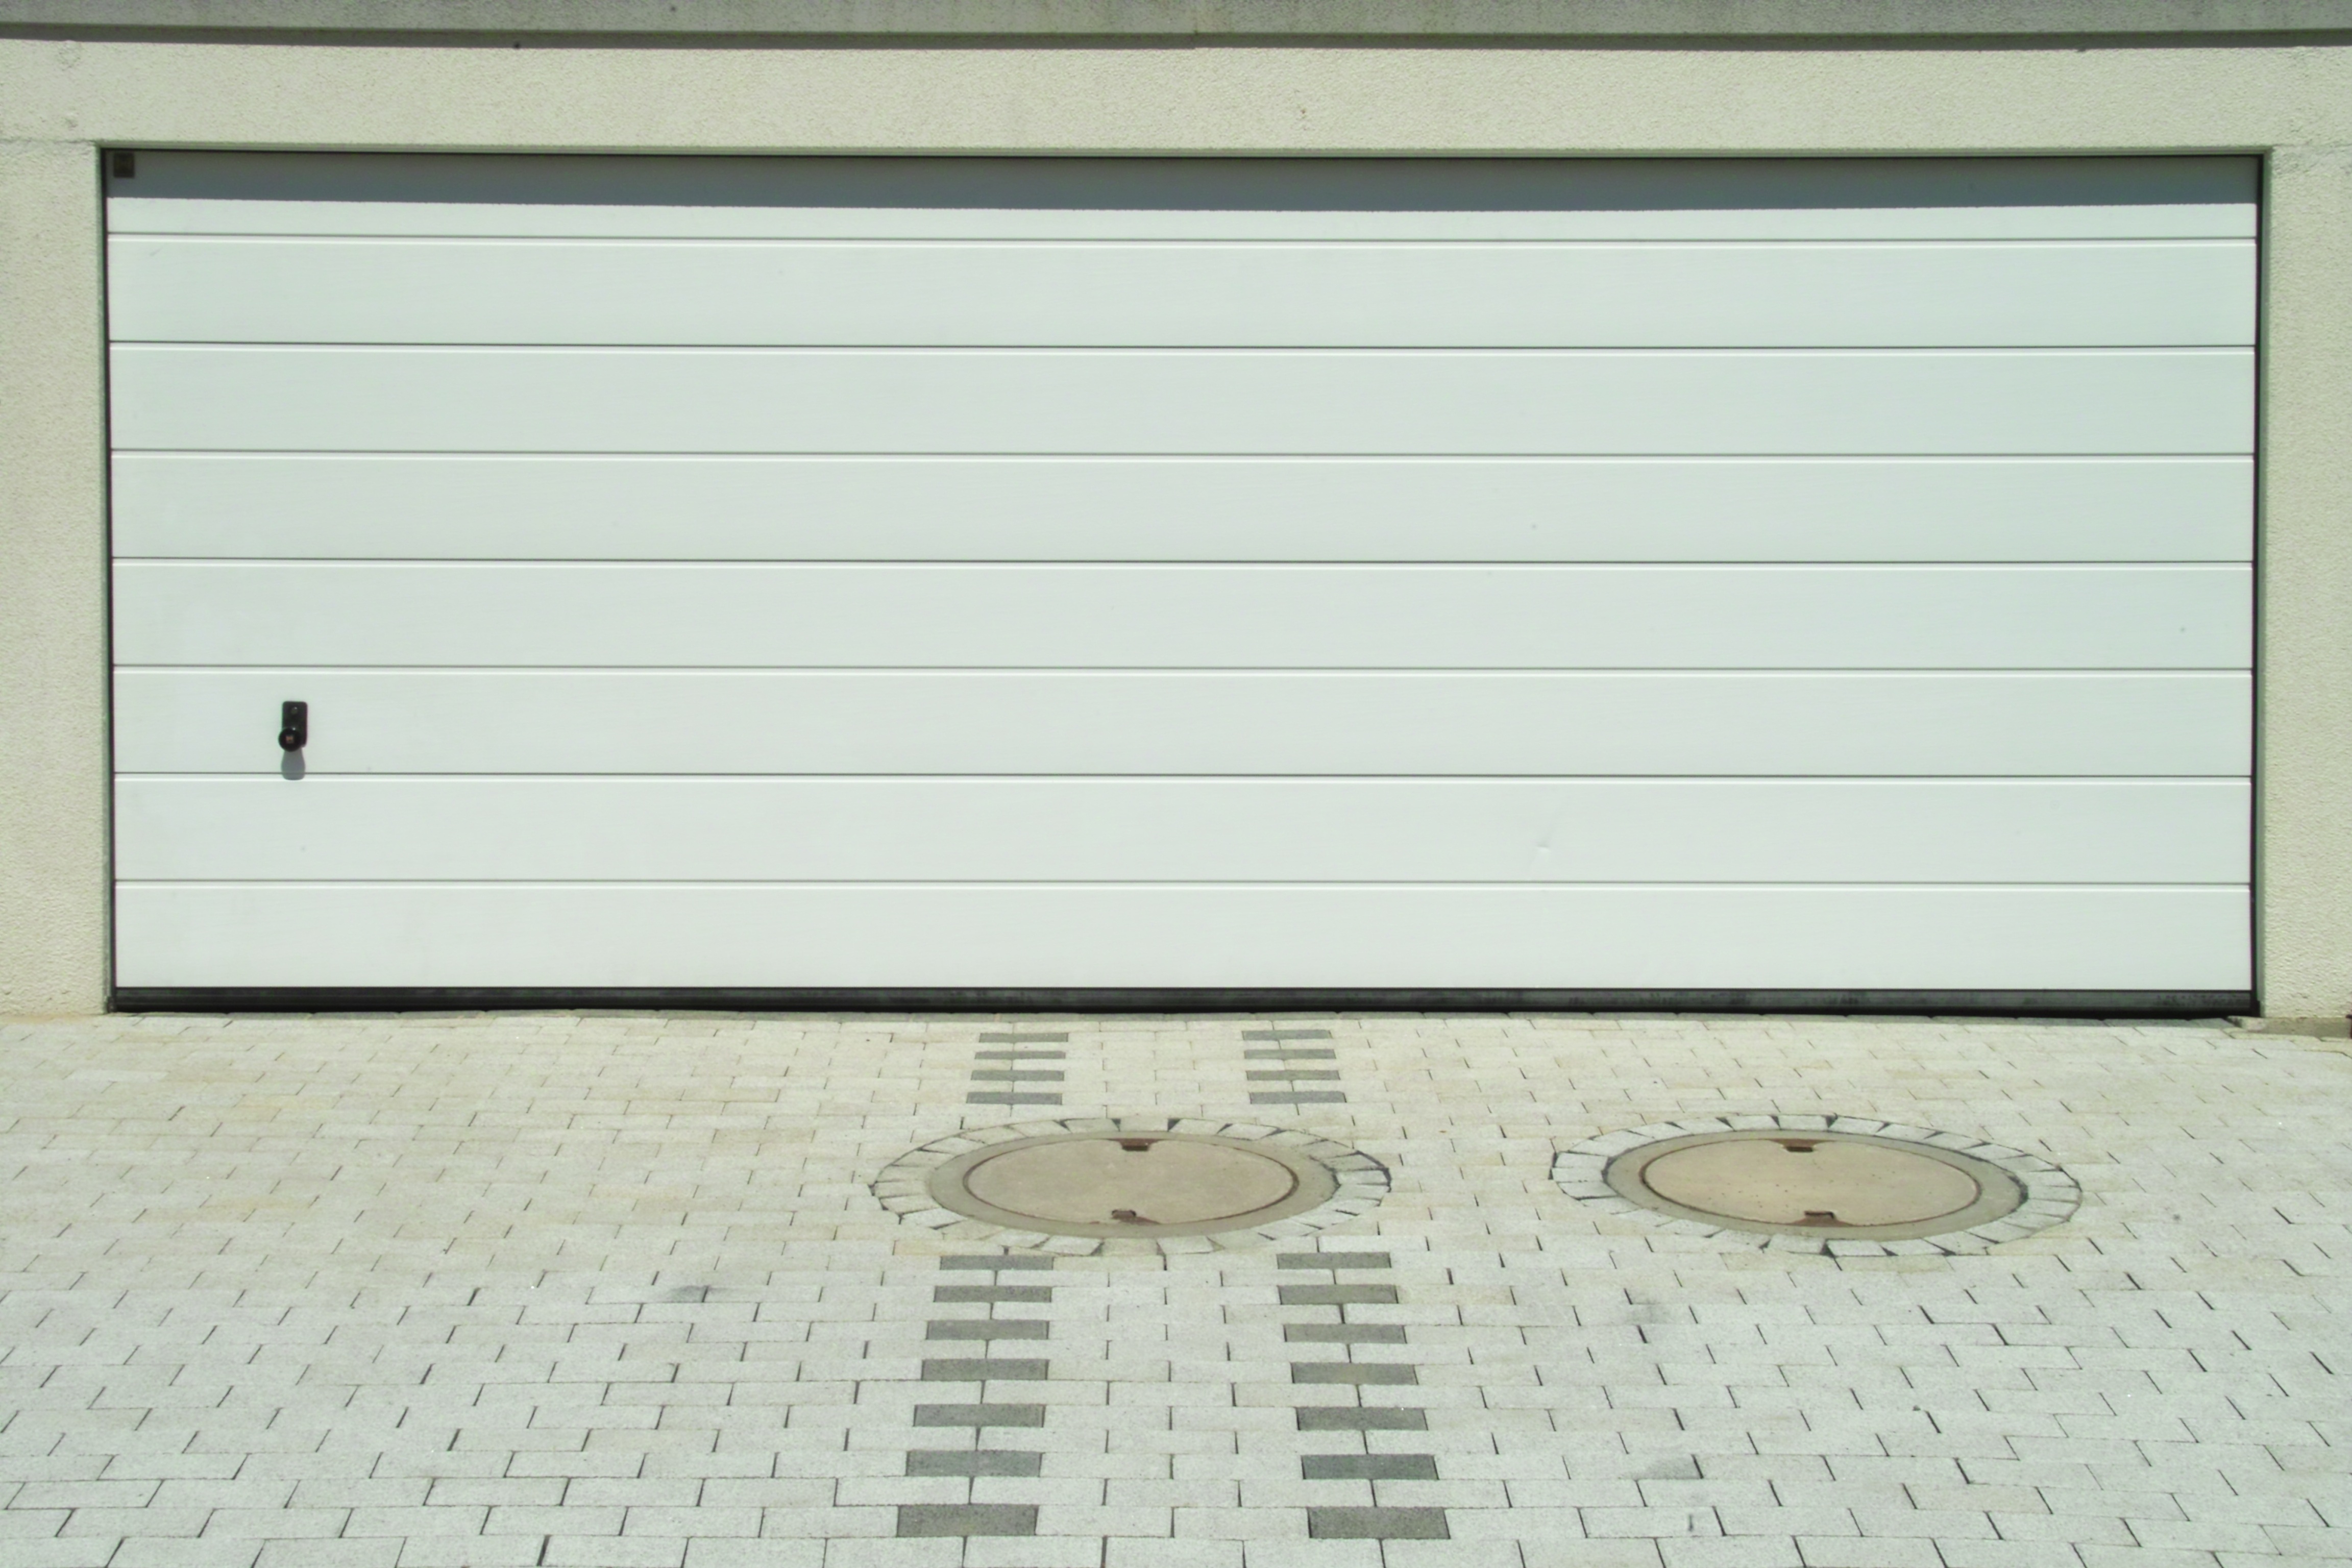
wood, white, garage, door, goal, interior design, patch, gateway, garage door, window covering